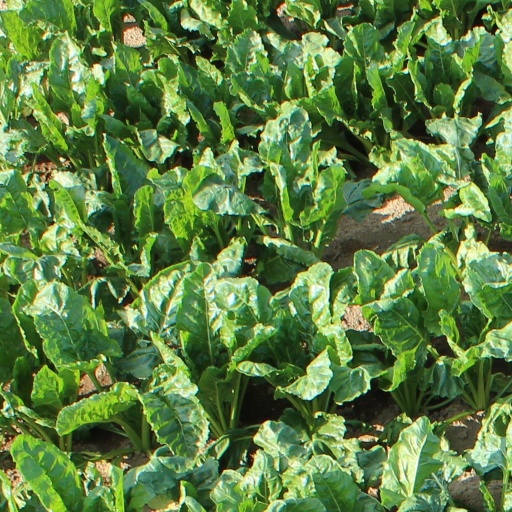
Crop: sugar beet